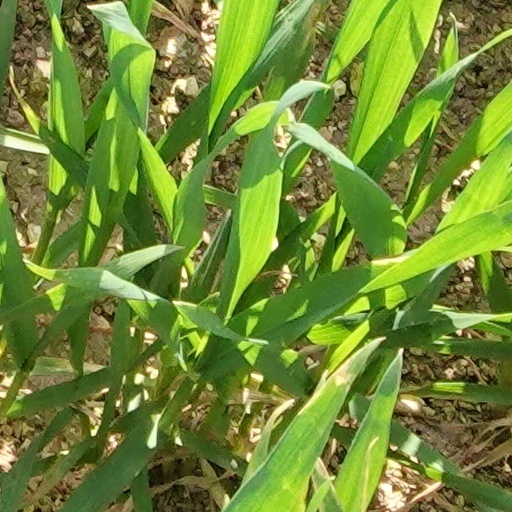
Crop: wheat